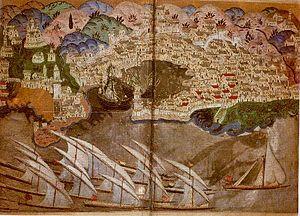
L'hivernage de la flotte ottomane à Toulon eu lieu l'hiver de 1543–44, à la suite du siège de Nice de 1543 par les forces franco-ottomanes, pendant l'alliance franco-ottomane.